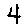
Label: 4